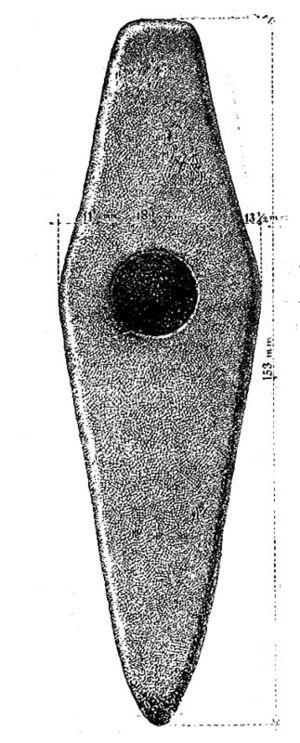
Niš est une ville de Serbie située dans le district de Nišava. Au recensement de 2011, la ville de Niš intra muros comptait 183 164 habitants et son territoire métropolitain, appelé Ville de Niš, avec les 5 municipalités qui le composent, 260 237.